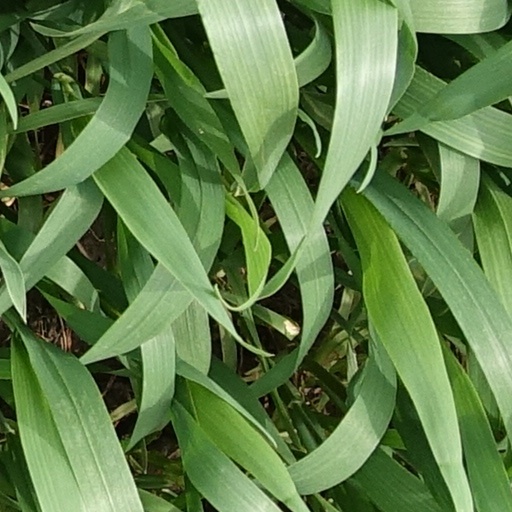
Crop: wheat